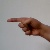
The image shows a hand gesture representing the letter 'G' in Indian Sign Language.